Sub-Saharan Africa

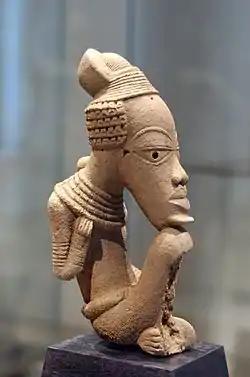
Nok sculpture, terracotta, Louvre

The Bantu expansion is a major migration movement that originated in West Central Africa (possibly around Cameroon) around 2500 BCE, reaching East and Central Africa by 1000 BCE and Southern Africa by the early centuries CE.